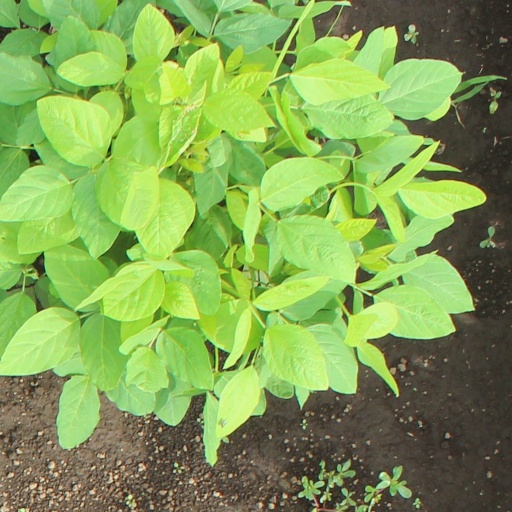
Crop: soybean